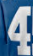
Number: 4